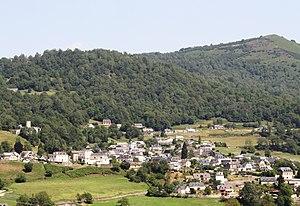
Arras-en-Lavedan (Hautes-Pyrénées)
Le val d'Azun est une des sept vallées des Pyrénées françaises du Lavedan, partie sud-occidentale de la Bigorre qui appartient actuellement au département des Hautes-Pyrénées, région Occitanie. C'est un ensemble de hautes vallées pyrénéennes qui bute au nord sur le bassin de Lourdes, à l'est sur la vallée de l'Adour, au sud sur l'Aragon par le Balaïtous et, à l'ouest sur le Béarn.
Arras-en-Lavedan est une commune française située dans le département des Hautes-Pyrénées, en région Occitanie.